List of Florida State Seminoles men's basketball head coaches

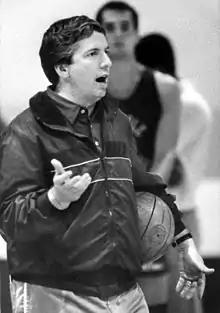
Pat Kennedy coached the Seminoles to an Elite Eight appearance in 1993.

The following is a list of Florida State Seminoles men's basketball head coaches. There have been eight head coaches of the Seminoles in their 78-season history.